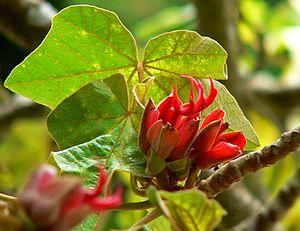
Chiranthodendron pentadactylon Larreat., le chéirostème, parfois appelé arbre à la main ou arbre porteur de mains, est une espèce d'arbre sempervirent à croissance rapide et aux feuilles palmées de la famille des Sterculiaceae, ou des Malvaceae selon la classification phylogénétique.